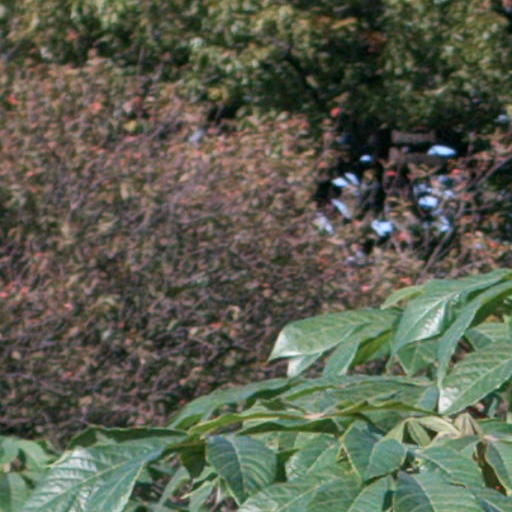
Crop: cassava